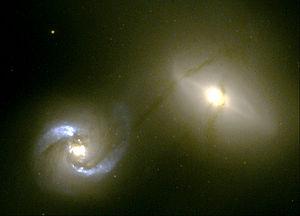
NGC 1410 est une galaxie elliptique située dans la constellation du Taureau à environ 346 millions d'années-lumière de la Voie lactée. Elle a été découverte par l'astronome irlandais R.J. Mitchell en 1855. Selon le professeur Seligman, NGC 1410 est une galaxie lenticulaire.
NGC 1409 est une galaxie spirale située dans la constellation du Taureau à environ 353 millions d'années-lumière de la Voie lactée. Elle a été découverte par l'astronome germano-britannique William Herschel en 1785.